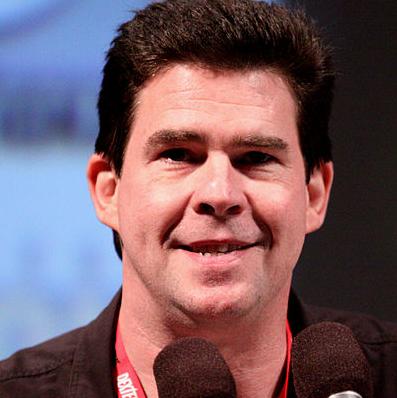
Age: 45